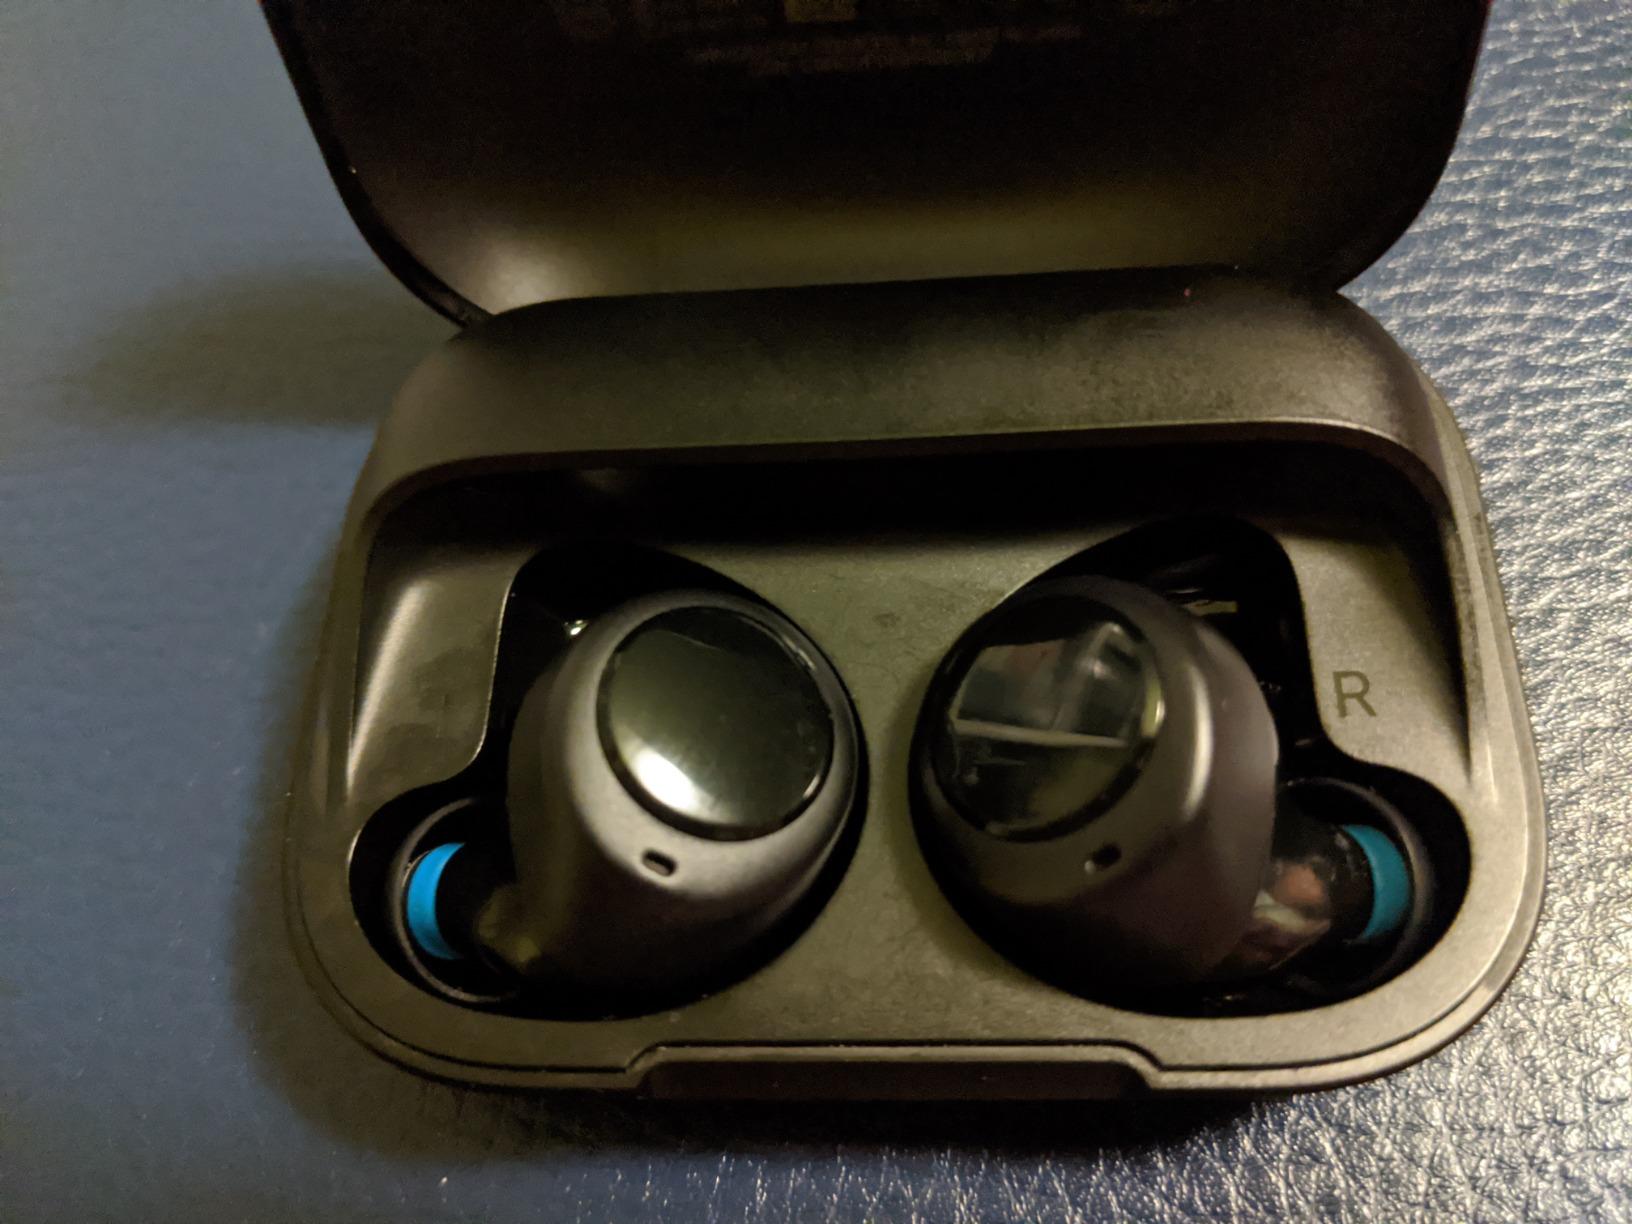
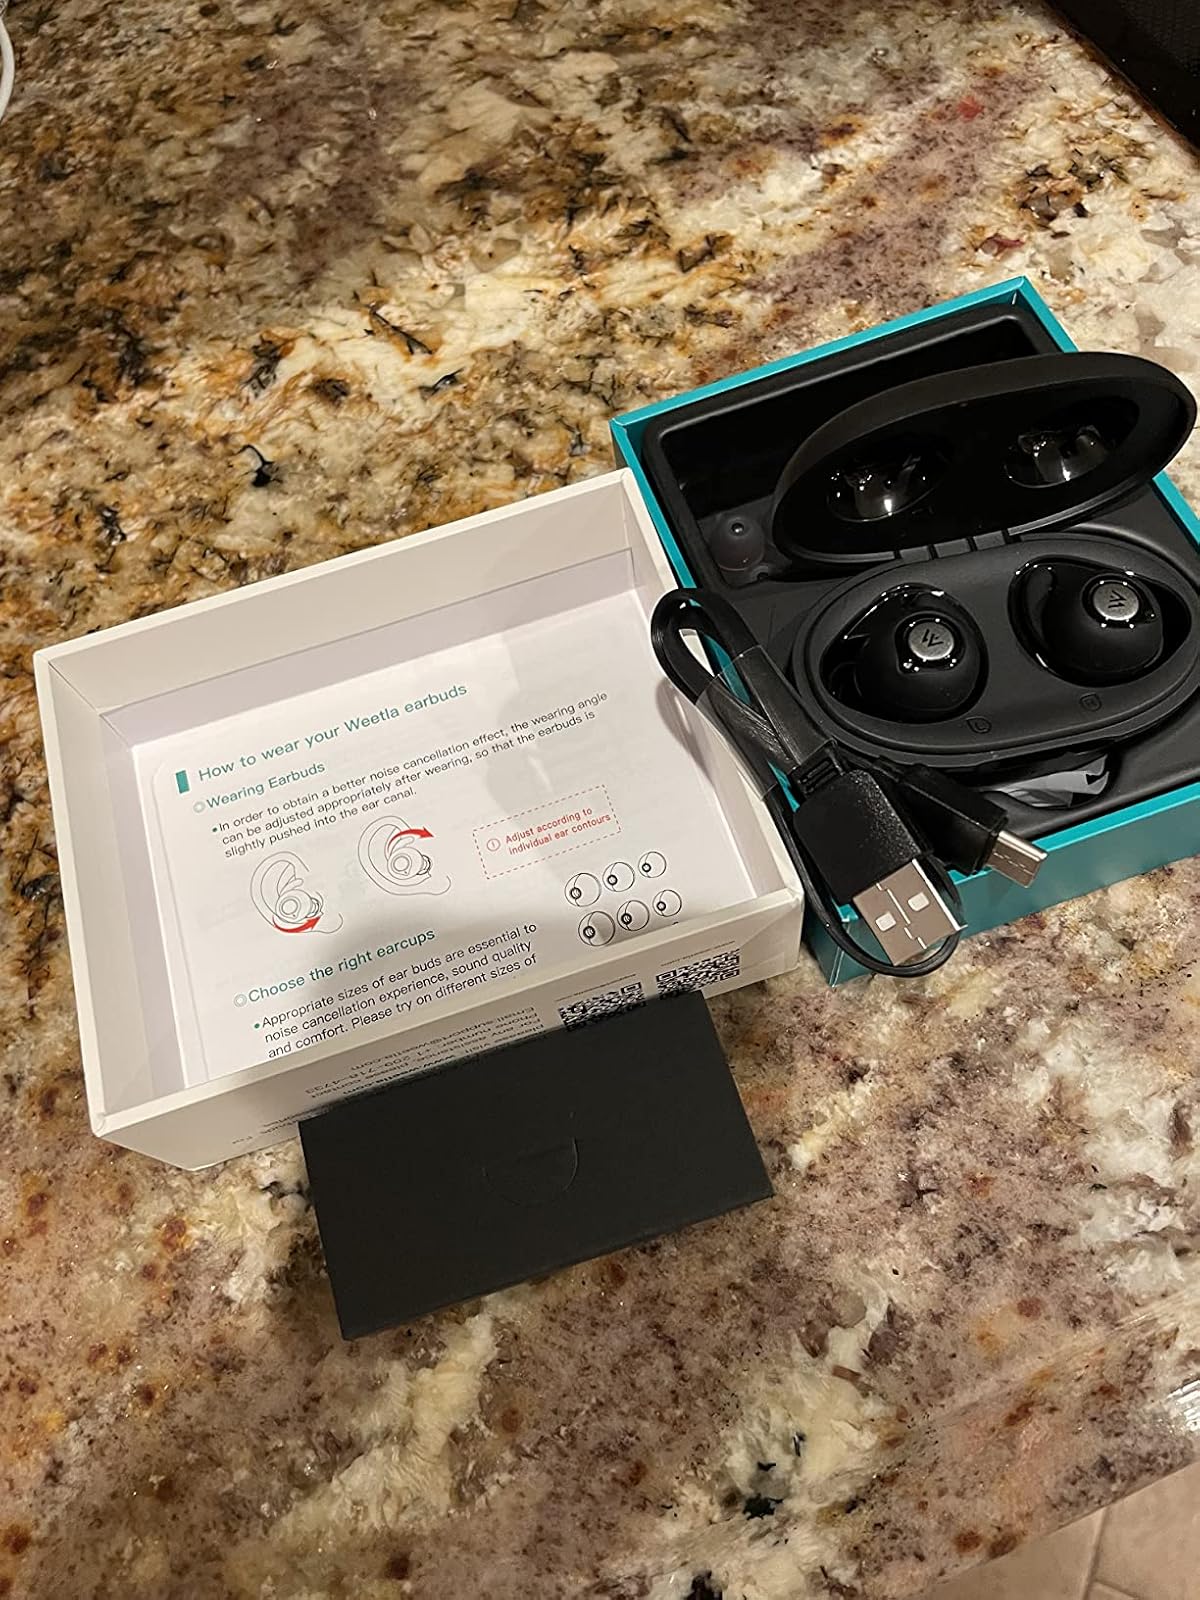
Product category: earbuds
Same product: no